The Broads

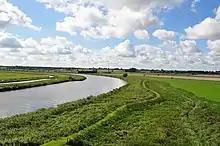
View of the Yare from Hardley windpump near Langley

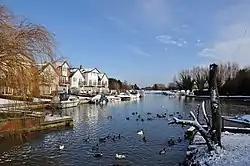
The free moorings at Loddon

The River Ant is a tributary of the River Bure. It rises at Antingham and joins the Bure at St. Benet's Abbey. It is winding and narrow, and on its way it flows through or passes: